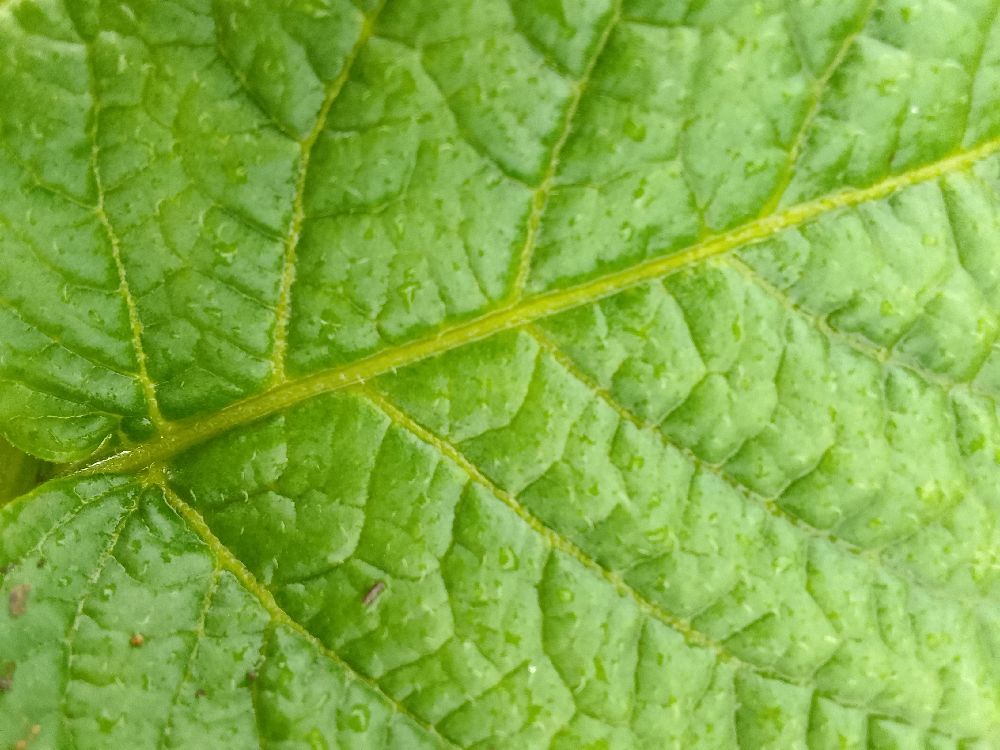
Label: Healthy